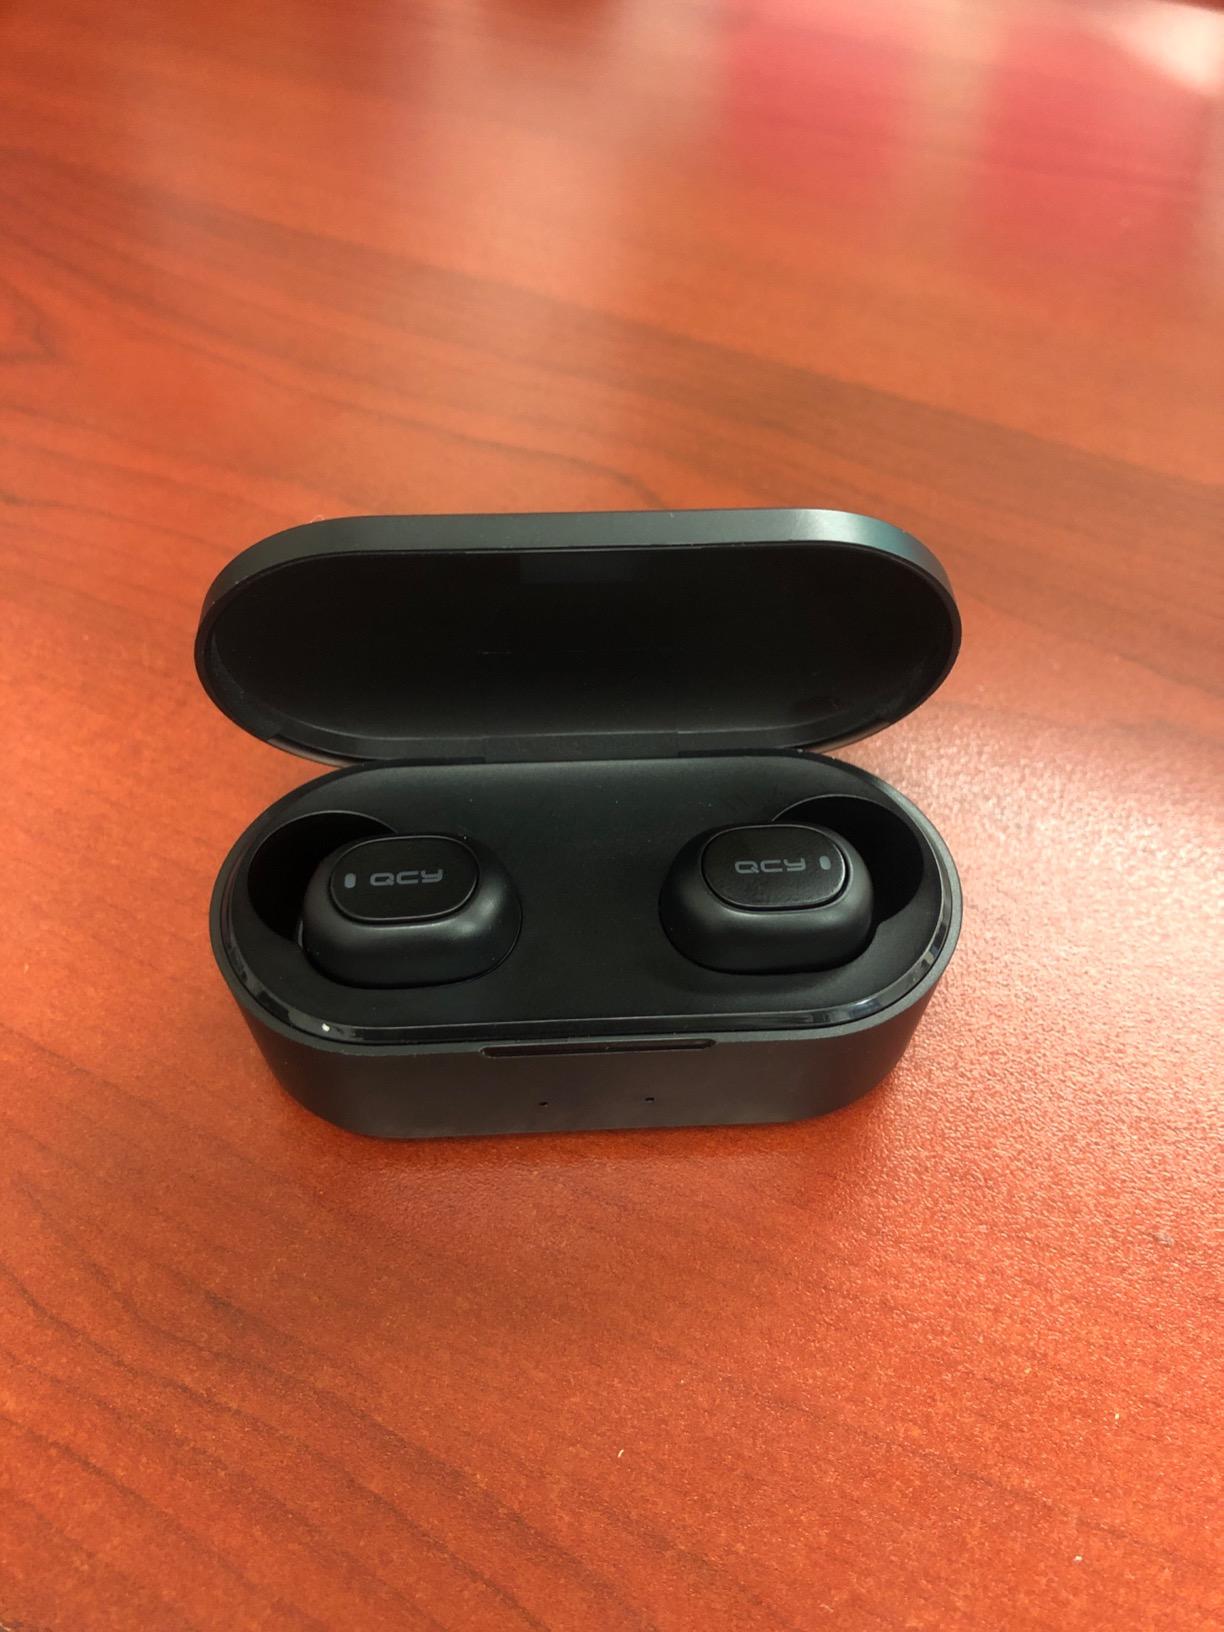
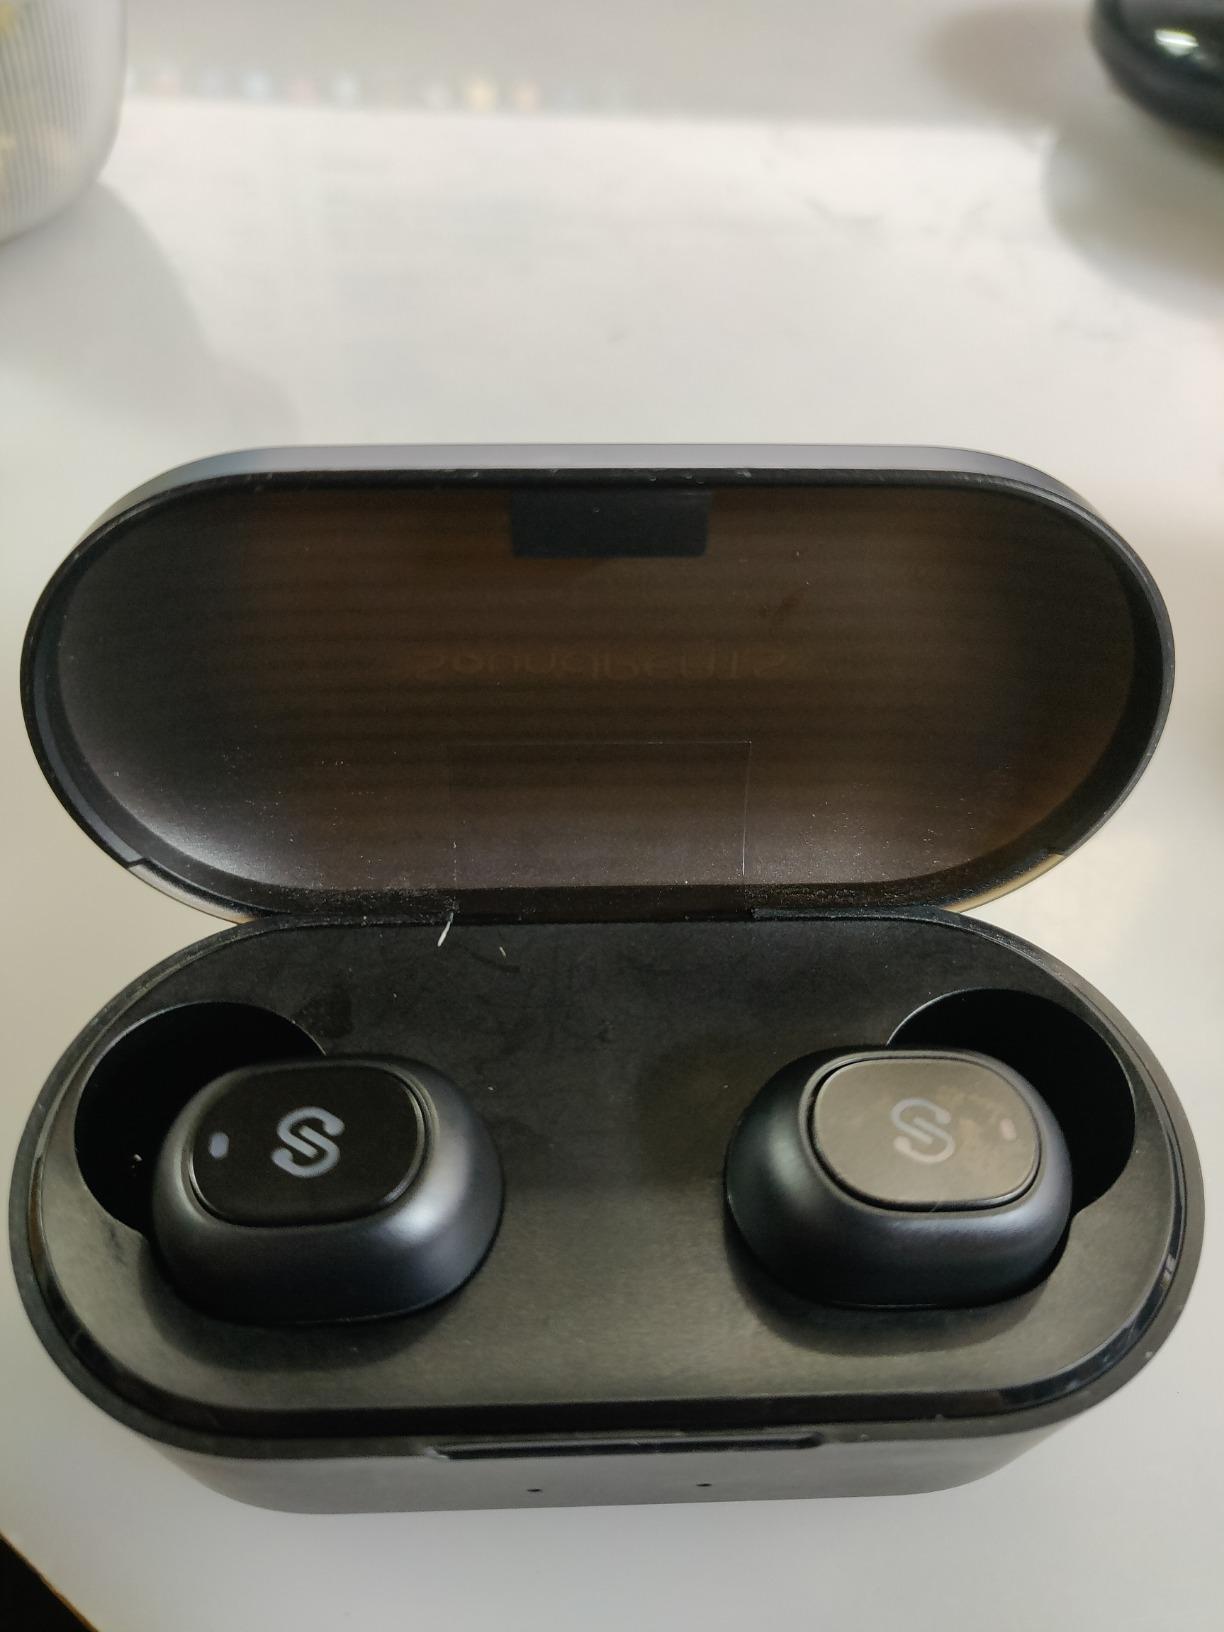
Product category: earbuds
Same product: no